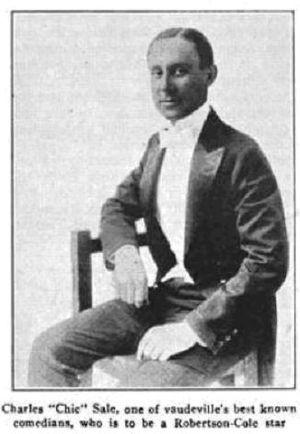
Charles "Chic" Sale est un acteur américain, né Charles Partlow Sale le 25 août 1885 à Huron, Dakota du Sud, et mort le 7 novembre 1936 à Los Angeles.